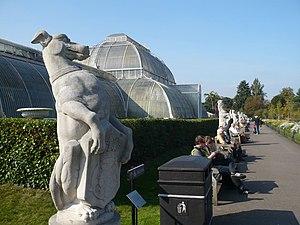
Les jardins de Kew sont un ensemble de jardins et de serres situés entre les quartiers de Richmond upon Thames et de Kew, à l'ouest de Londres. Sur une superficie de 121 hectares, ils abritent l'une des plus importantes collections de plantes du monde — plus de 30 000 espèces de végétaux — et un centre de recherche en botanique réputé. Leur herbier est également l'un des plus grands du monde, avec plus de sept millions de spécimens. Fondé en 1759, ce lieu devenu emblématique de l'époque victorienne, qui accueille chaque année deux millions de visiteurs, a été inscrit en juillet 2003 sur la liste du patrimoine mondial établie par l'UNESCO.